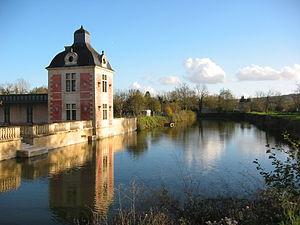
Cet article recense les monuments historiques des Deux-Sèvres, en France.